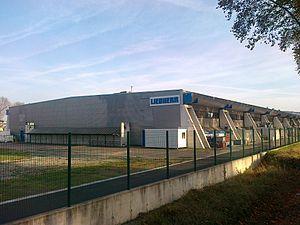
Usine liebherr aerospace a toulouse (france) (route de Paris ex RN20)
Liebherr est une entreprise d'origine allemande et de droit suisse, fabricant d'engins de construction, machines-outils, de réfrigérateurs et d'équipements aéronautiques. Le groupe est également propriétaire de six hôtels en Autriche, en Irlande et en Allemagne.